Cilia van Dijk

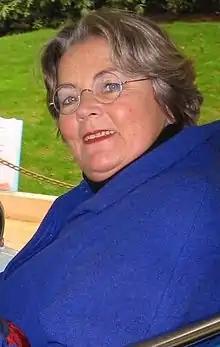
van Dijk in 2012

Cilia van Dijk Lieshout (22 November 1941 – 26 April 2023) was a Dutch film producer. Her film work includes "DaDa", "Frieze Frame", "I Move, so I Am", "The Last Words of Dutch Schultz" and "Anna & Bella". "Anna & Bella" earned her an Academy Award for Best Animated Short Film as producer.